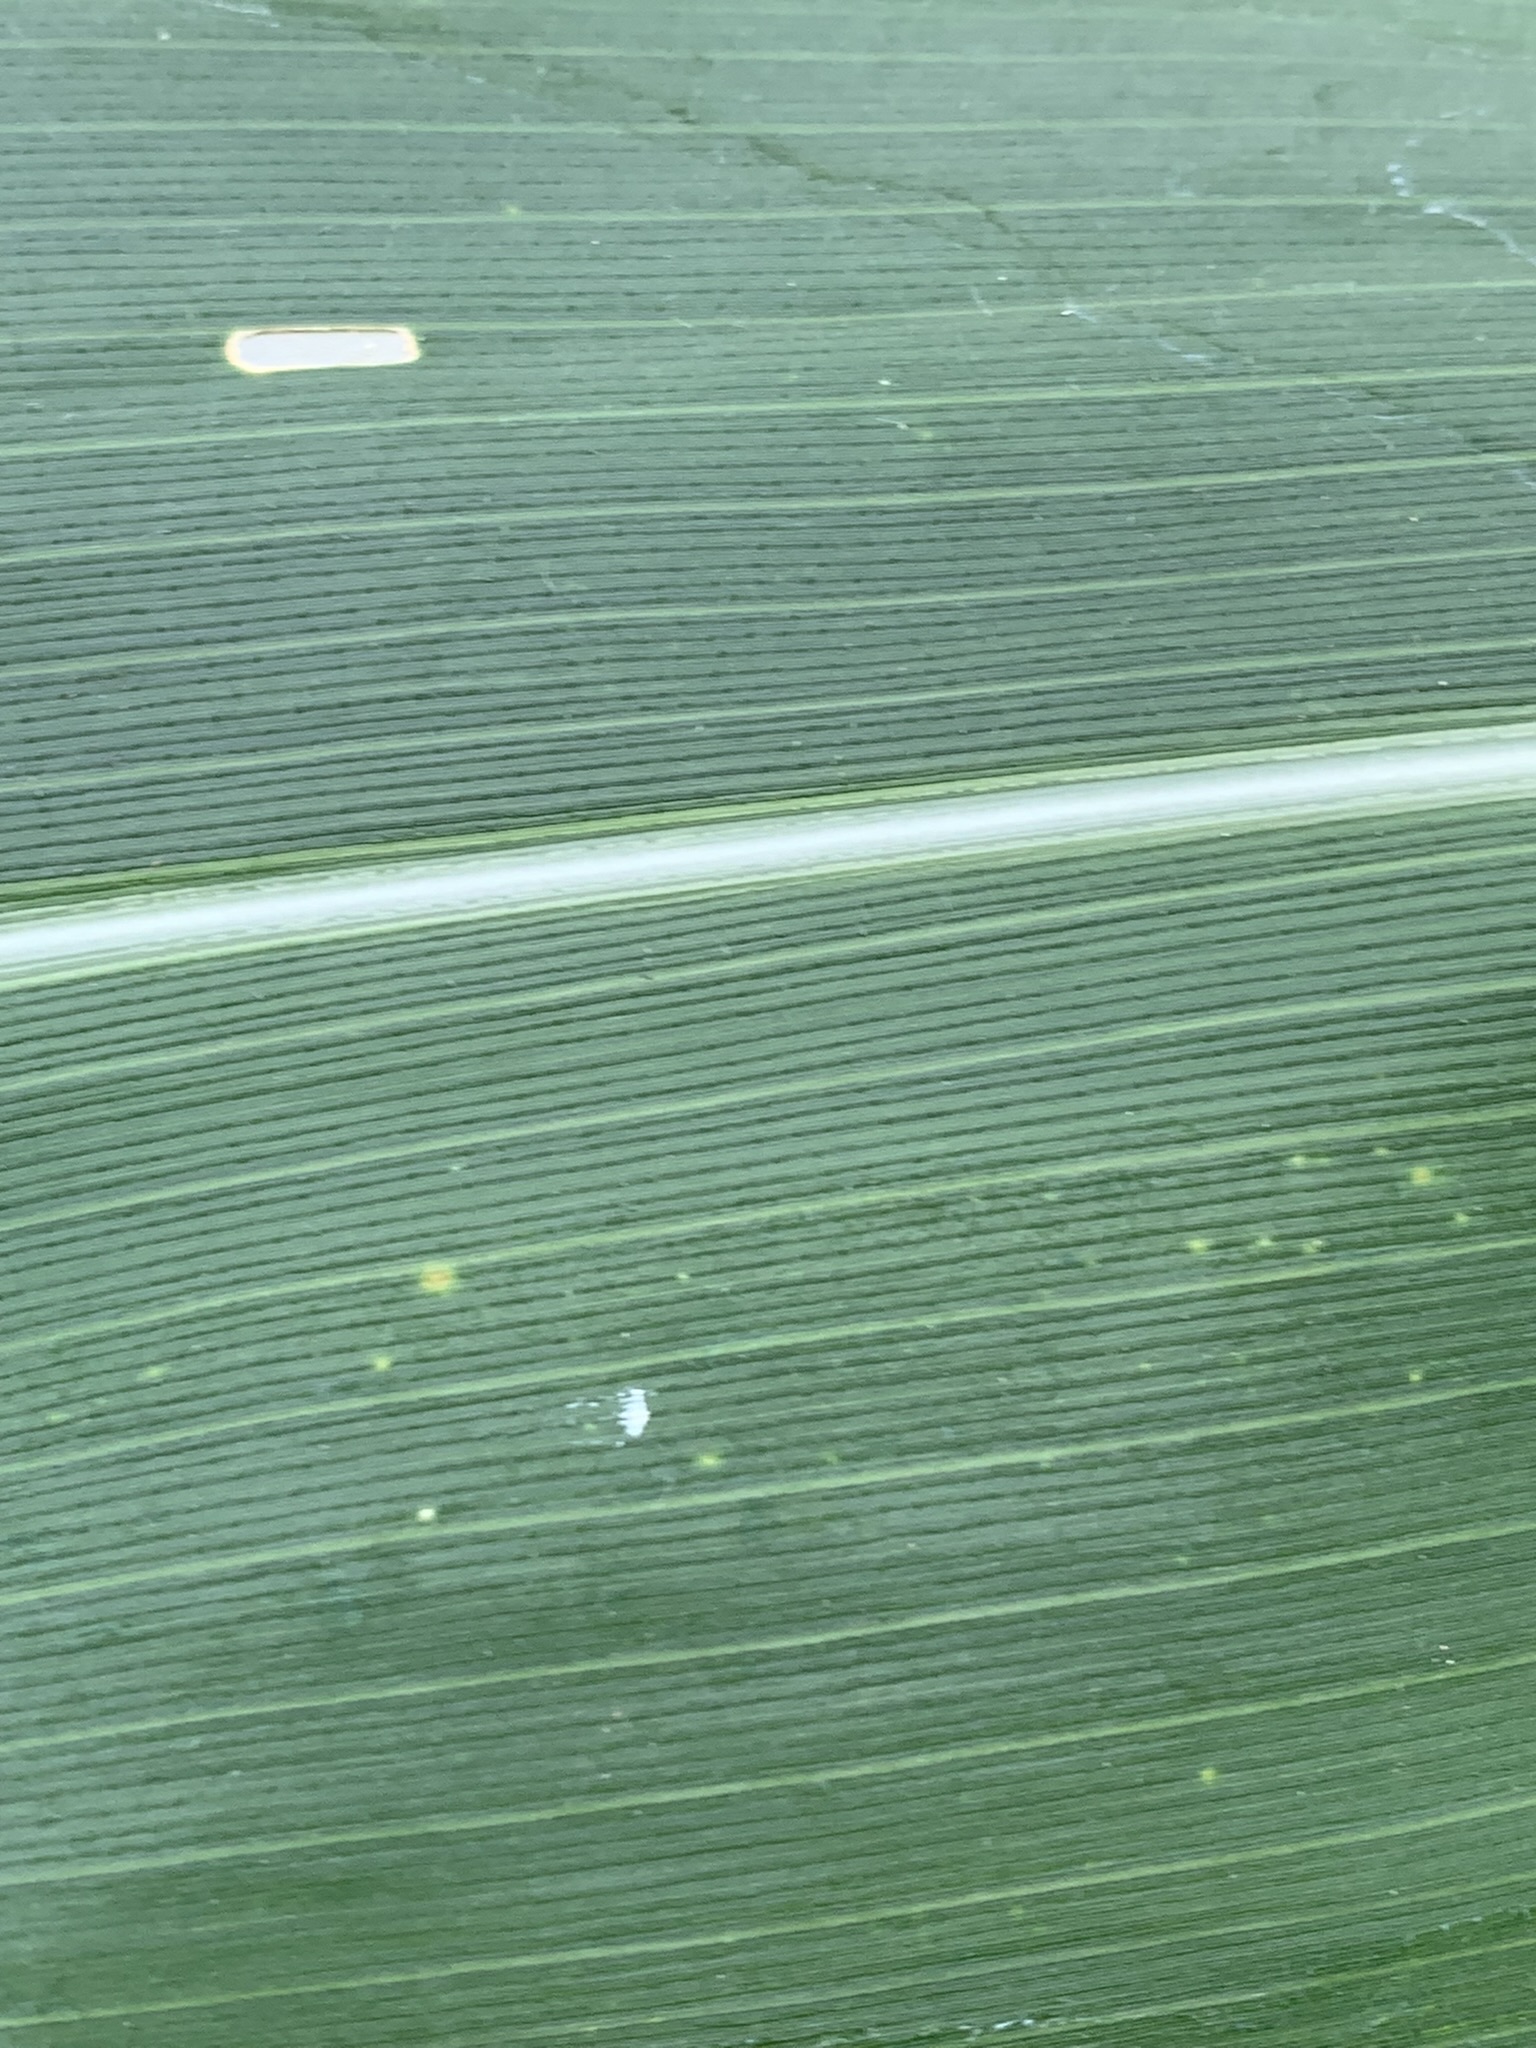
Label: Healthy